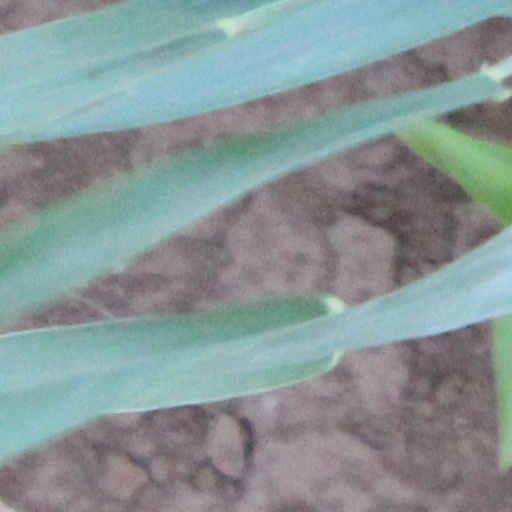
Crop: wheat